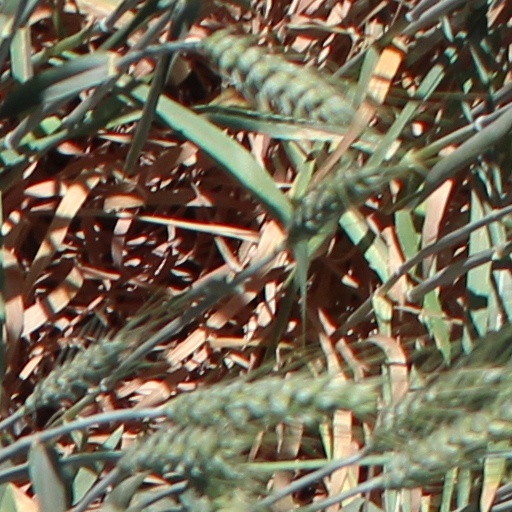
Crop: wheat